Hans Multscher

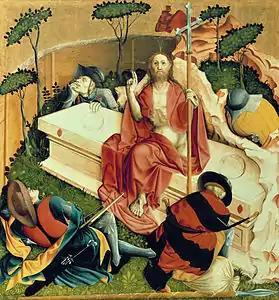
"Die Auferstehung Christi", Gemäldegalerie, Berlin

Multscher was born in Reichenhofen (today Leutkirch im Allgäu).